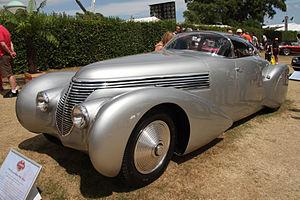
La suspension Dubonnet est un système de bras de suspension avant indépendante et de direction surtout populaire dans les années 1930 et 1940. Pas très durable, à moins qu'entretenu avec précision, le système a été vite remplacé par d'autres versions. Il se composait d'un pont rigide dans lequel les ressorts de direction et les bras articules de suspension pivotent autour de pivots de fusée montés aux extrémités de l'axe. Les roues étaient elles-mêmes montées sur des fusées, suspendues par les pivots. Le système présentait un ressort hélicoïdal encastré avec un amortisseur de choc, qui devait être scellé et baigner dans l'huile pour lubrifier et protéger les pièces de la suspension. C'était aussi la faiblesse de l'idée, puisque la moindre fuite avait des effets négatifs sur la conduite et la durabilité.
André Dubonnet, né le 28 juin 1897 à Paris et mort le 23 janvier 1980 à Maule dans les Yvelines, est un industriel, pilote de chasse, athlète, coureur automobile et inventeur français.